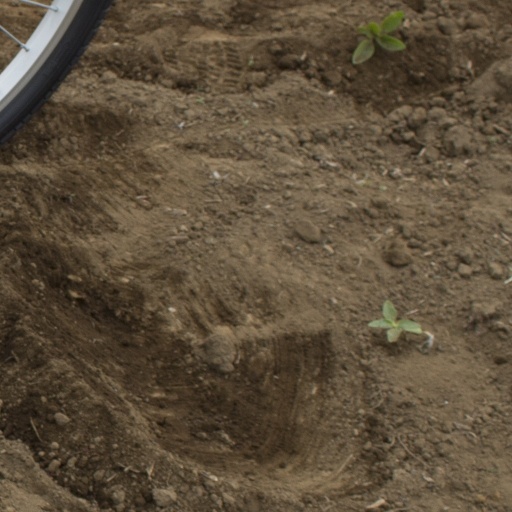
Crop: Jerusalem artichoke